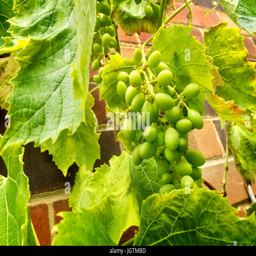
food growing in a garden